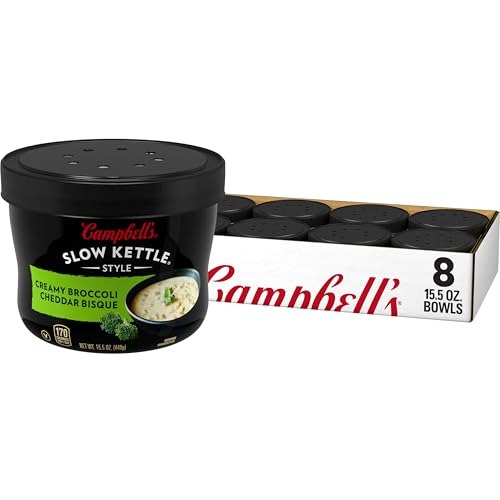
Item Name: Campbell's Slow Kettle Style Creamy Broccoli Cheddar Bisque, 15.5 oz Microwavable Bowl (Case of 8)
Bullet Point 1: Chef-Crafted Cheddar Bisque: Savor the authentic flavors of slow-cooked ingredients like broccoli and cream in this delicious restaurant-quality soup
Bullet Point 2: Time Is Our Most Important Ingredient: Slow Kettle Style Creamy Broccoli Cheddar Bisque is simmered to perfection for an indulgent taste that will make you want to slow down and enjoy every spoonful
Bullet Point 3: Available in easy-to-open, microwave-safe bowls that are perfect for work, school, or on the go
Bullet Point 4: Quick & Easy Indulgence: Slow Kettle Style Creamy Broccoli Cheddar Bisque is conveniently packaged in a microwavable bowl for a delicious indulgence you can just heat, serve, and savor with any meal
Bullet Point 5: Pantry Staple: This broccoli cheddar soup ships as a single 15.5-ounce microwavable bowl
Value: 124.0
Unit: Ounce

Price: 3.38